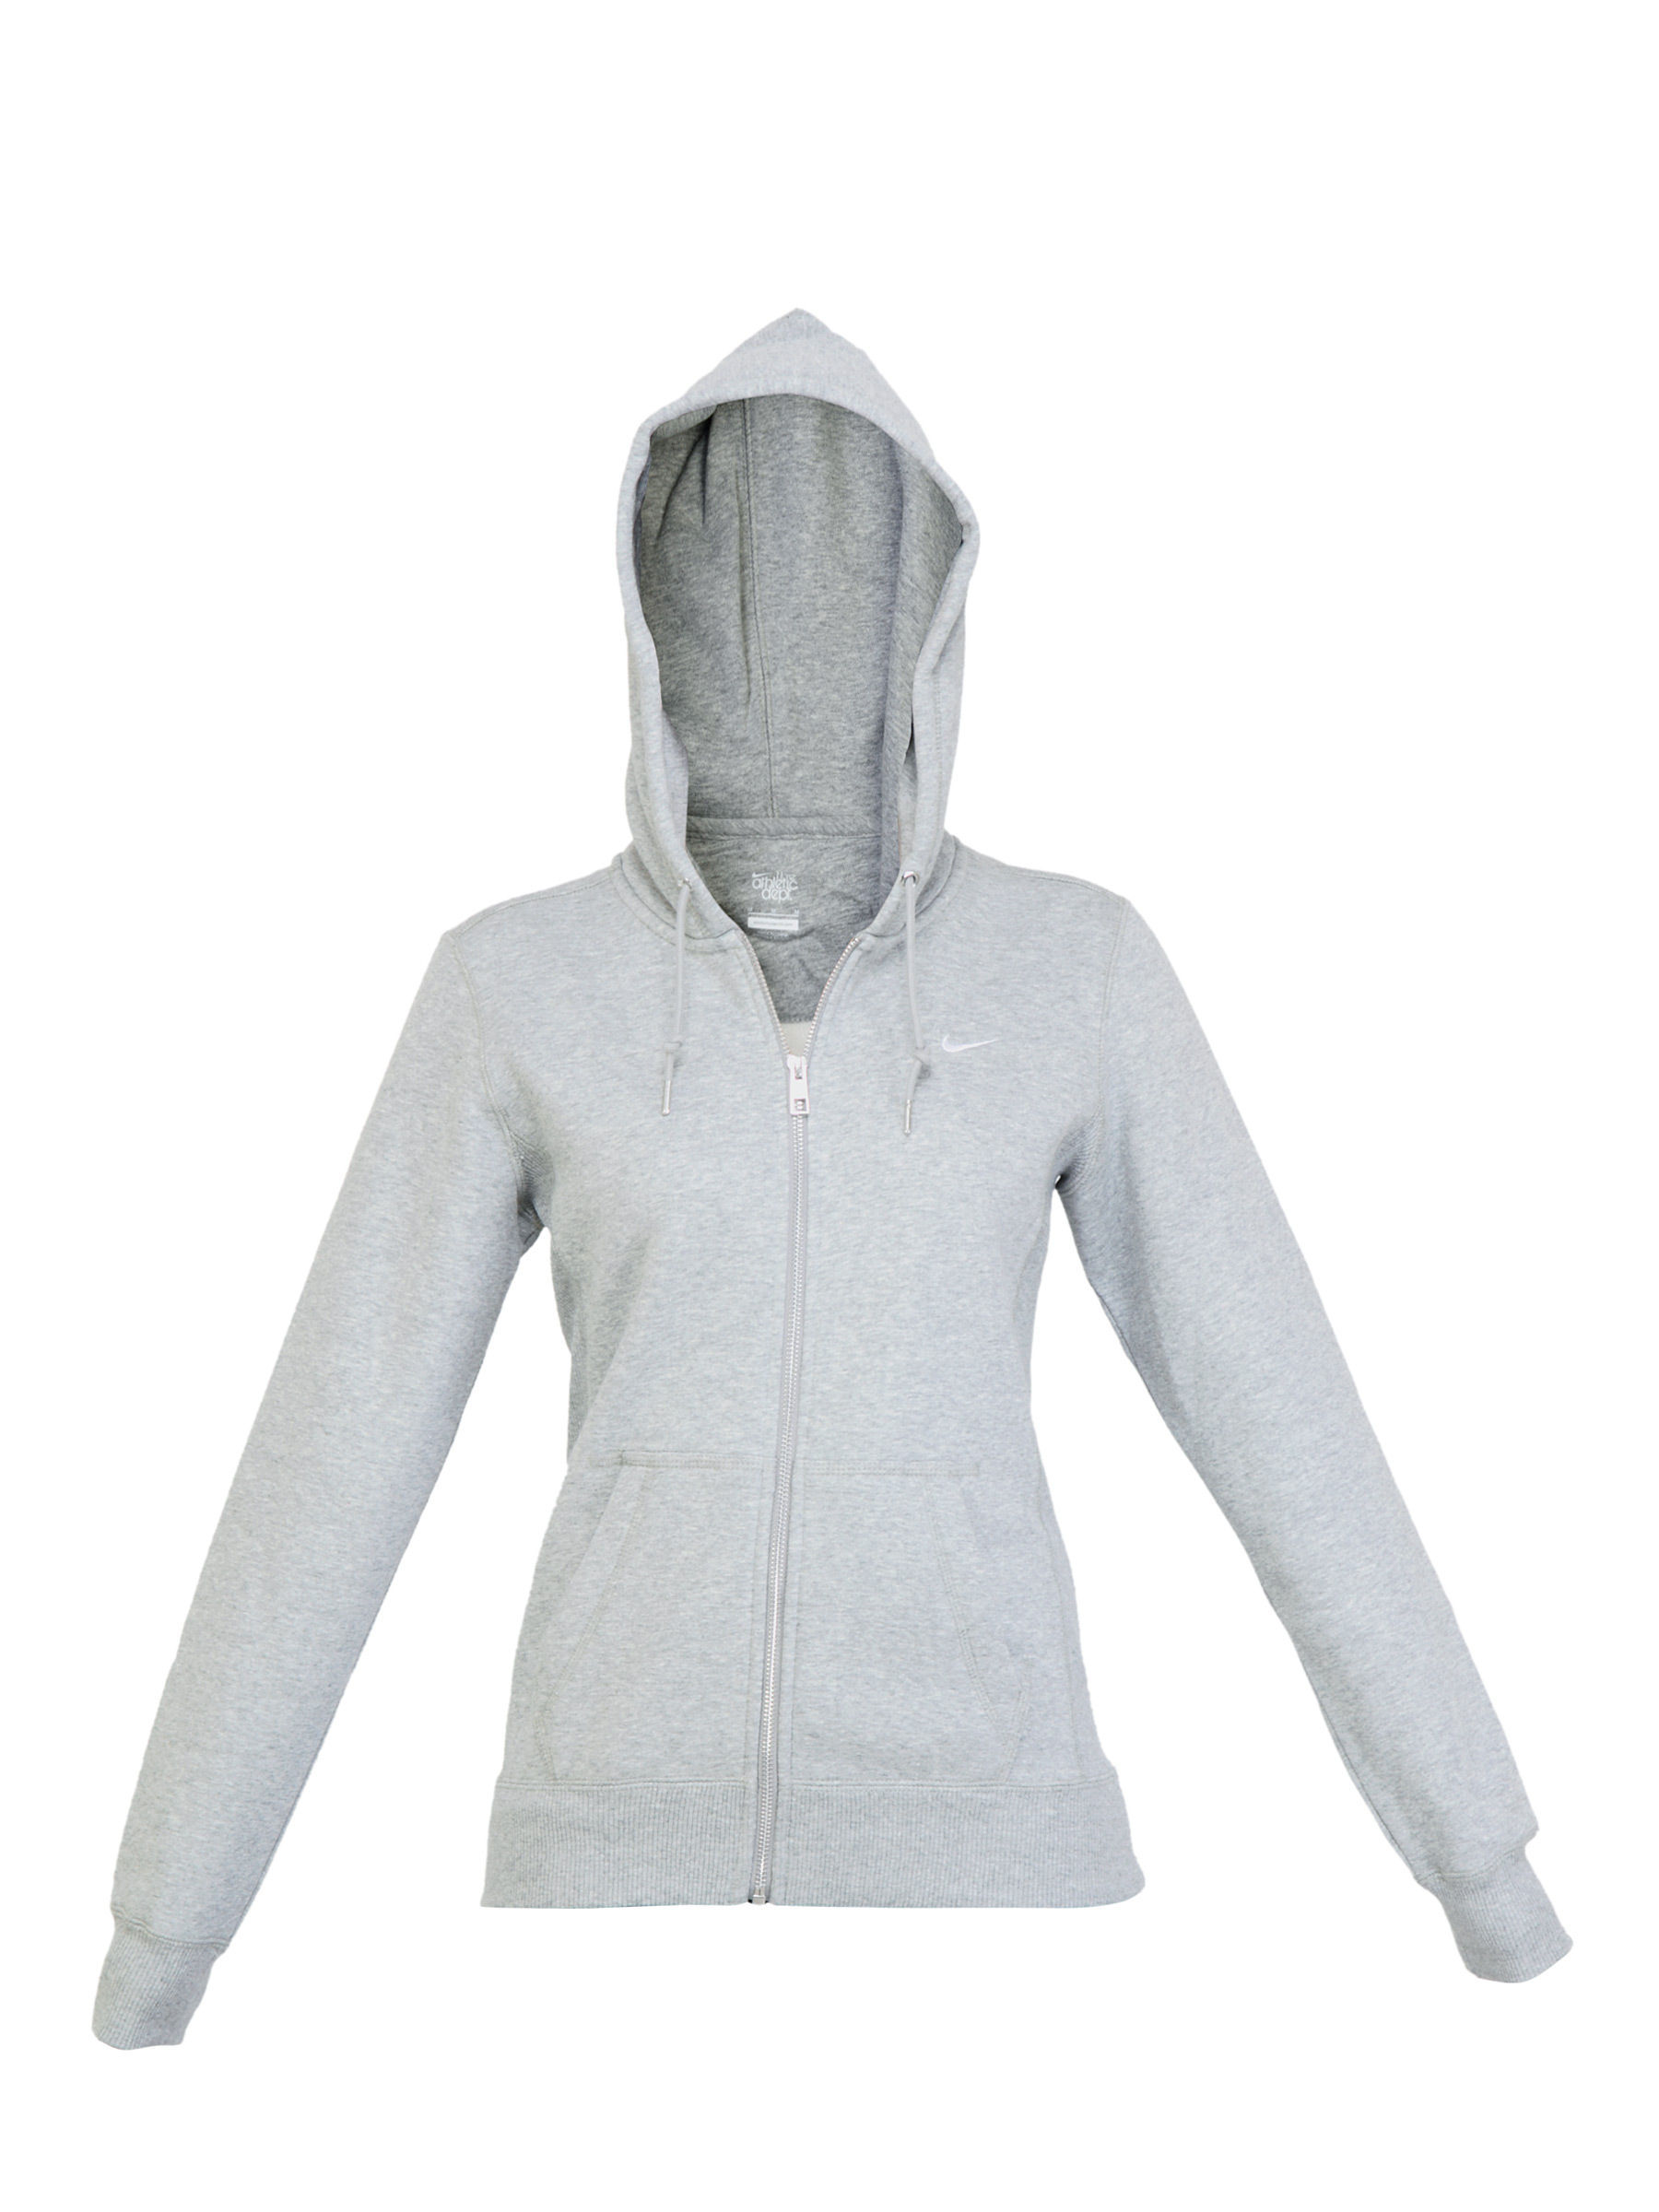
Nike Women AS Squad Fleece FZ Hoody Grey Sweatshirts
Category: Apparel / Topwear / Sweatshirts
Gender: Women
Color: Grey
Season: Fall 2011
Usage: Casual